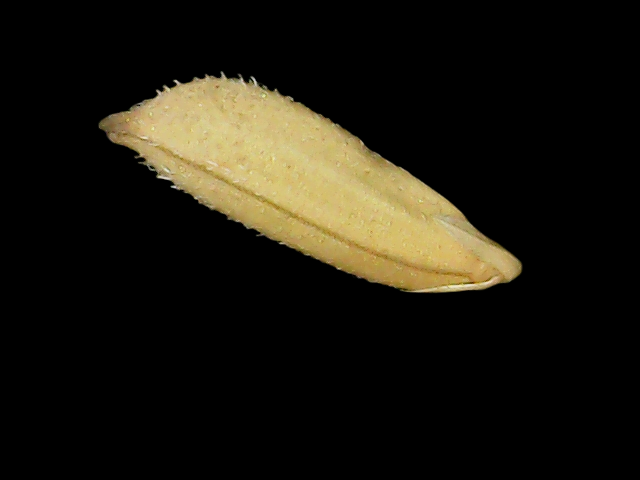
Rice variety: Binadhan23